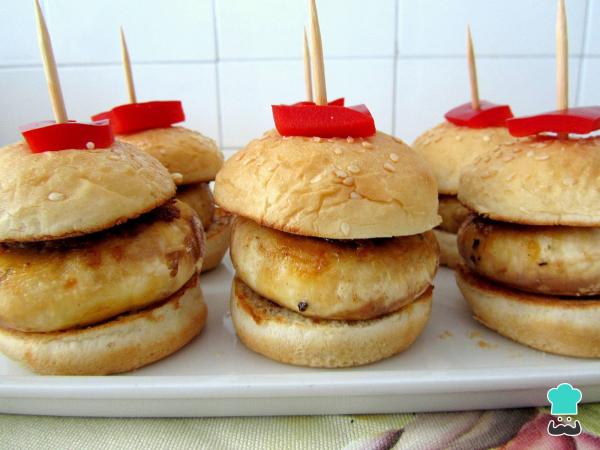
Para terminar de armar las mini hamburguesas vegetarianas, unta la parte inferior de los panes con un poco de salsa barbacoa y coloca un champiñon relleno encima. Cubre con la tapa de pan y coloca un palillo de madera para sujetar.